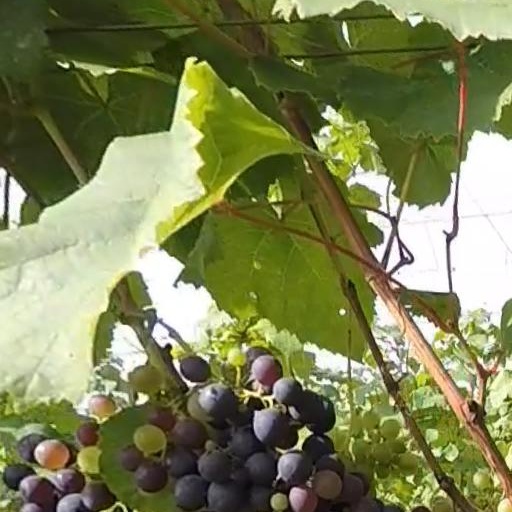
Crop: grape